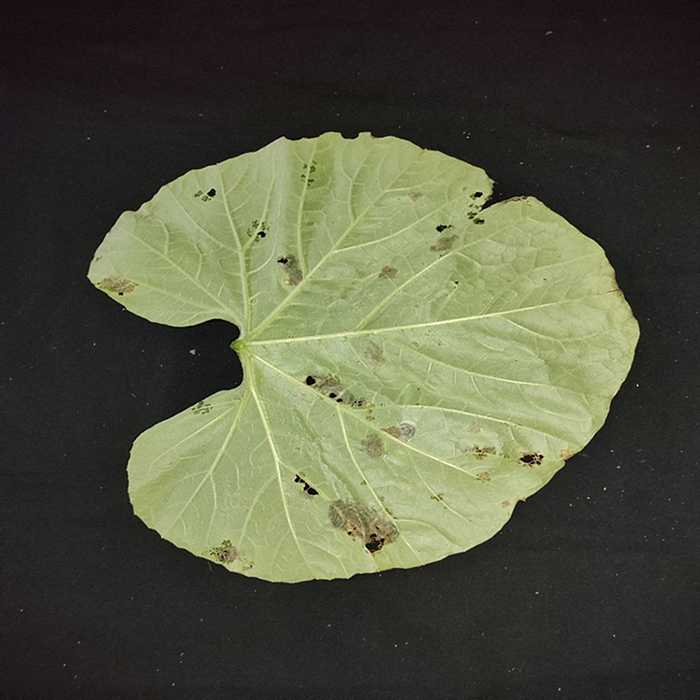
Plant: Bottle gourd
Label: Anthracnose